Gabala SC

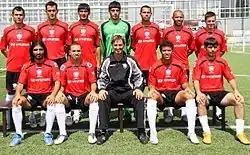
Team photo for the 2010–2011 season.

The club's crest includes Caucasus Mountains with a black crescent and red eight-pointed star, similar to Azerbaijani flag. It also includes 2005 which signifies the club's formation year.